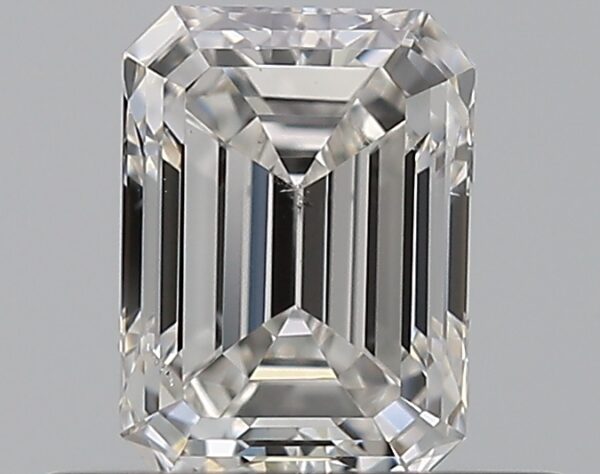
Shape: emerald
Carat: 0.5
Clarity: SI1
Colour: F
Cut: EX
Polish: EX
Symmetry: VG
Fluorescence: N
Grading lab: GIA
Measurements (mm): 5.28 x 3.89 x 2.64